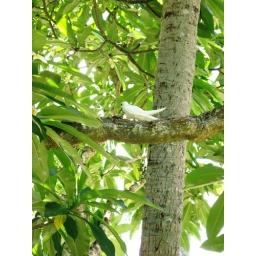
Hotel Bora Bora - bird in frangipani tree